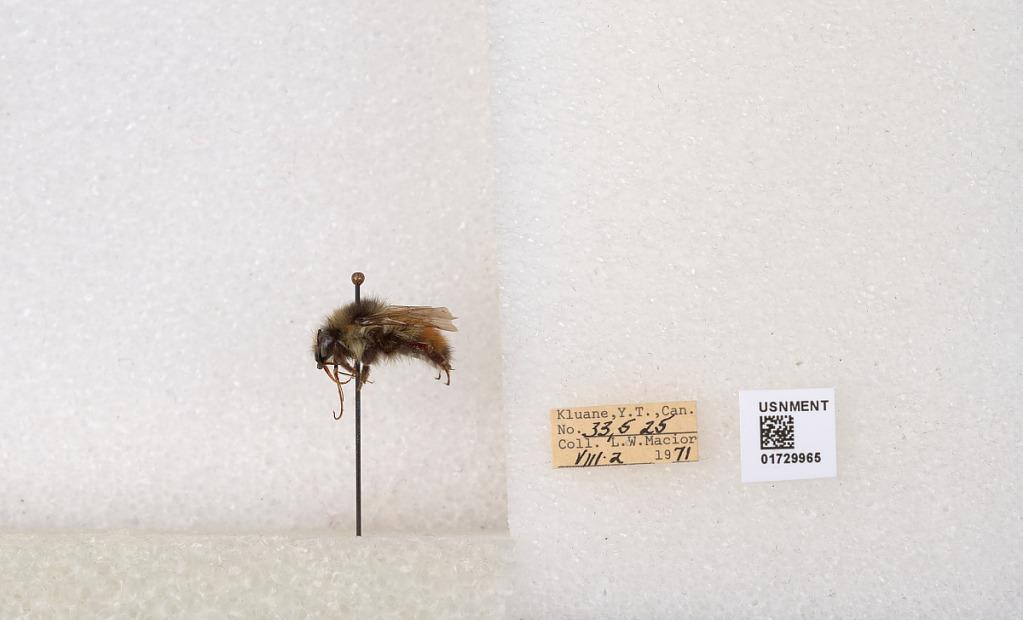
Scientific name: Bombus flavifrons Cresson
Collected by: L. Macior
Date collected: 1971-8-2
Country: Canada
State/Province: Yukon Territory
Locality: Kluane National Park and Reserve
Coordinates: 60.7493, -139.504